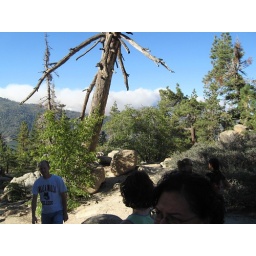
Hike with friends to castle rock near big bear lake.